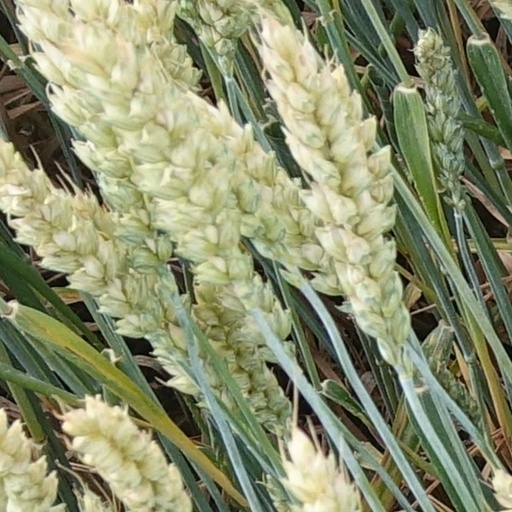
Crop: wheat